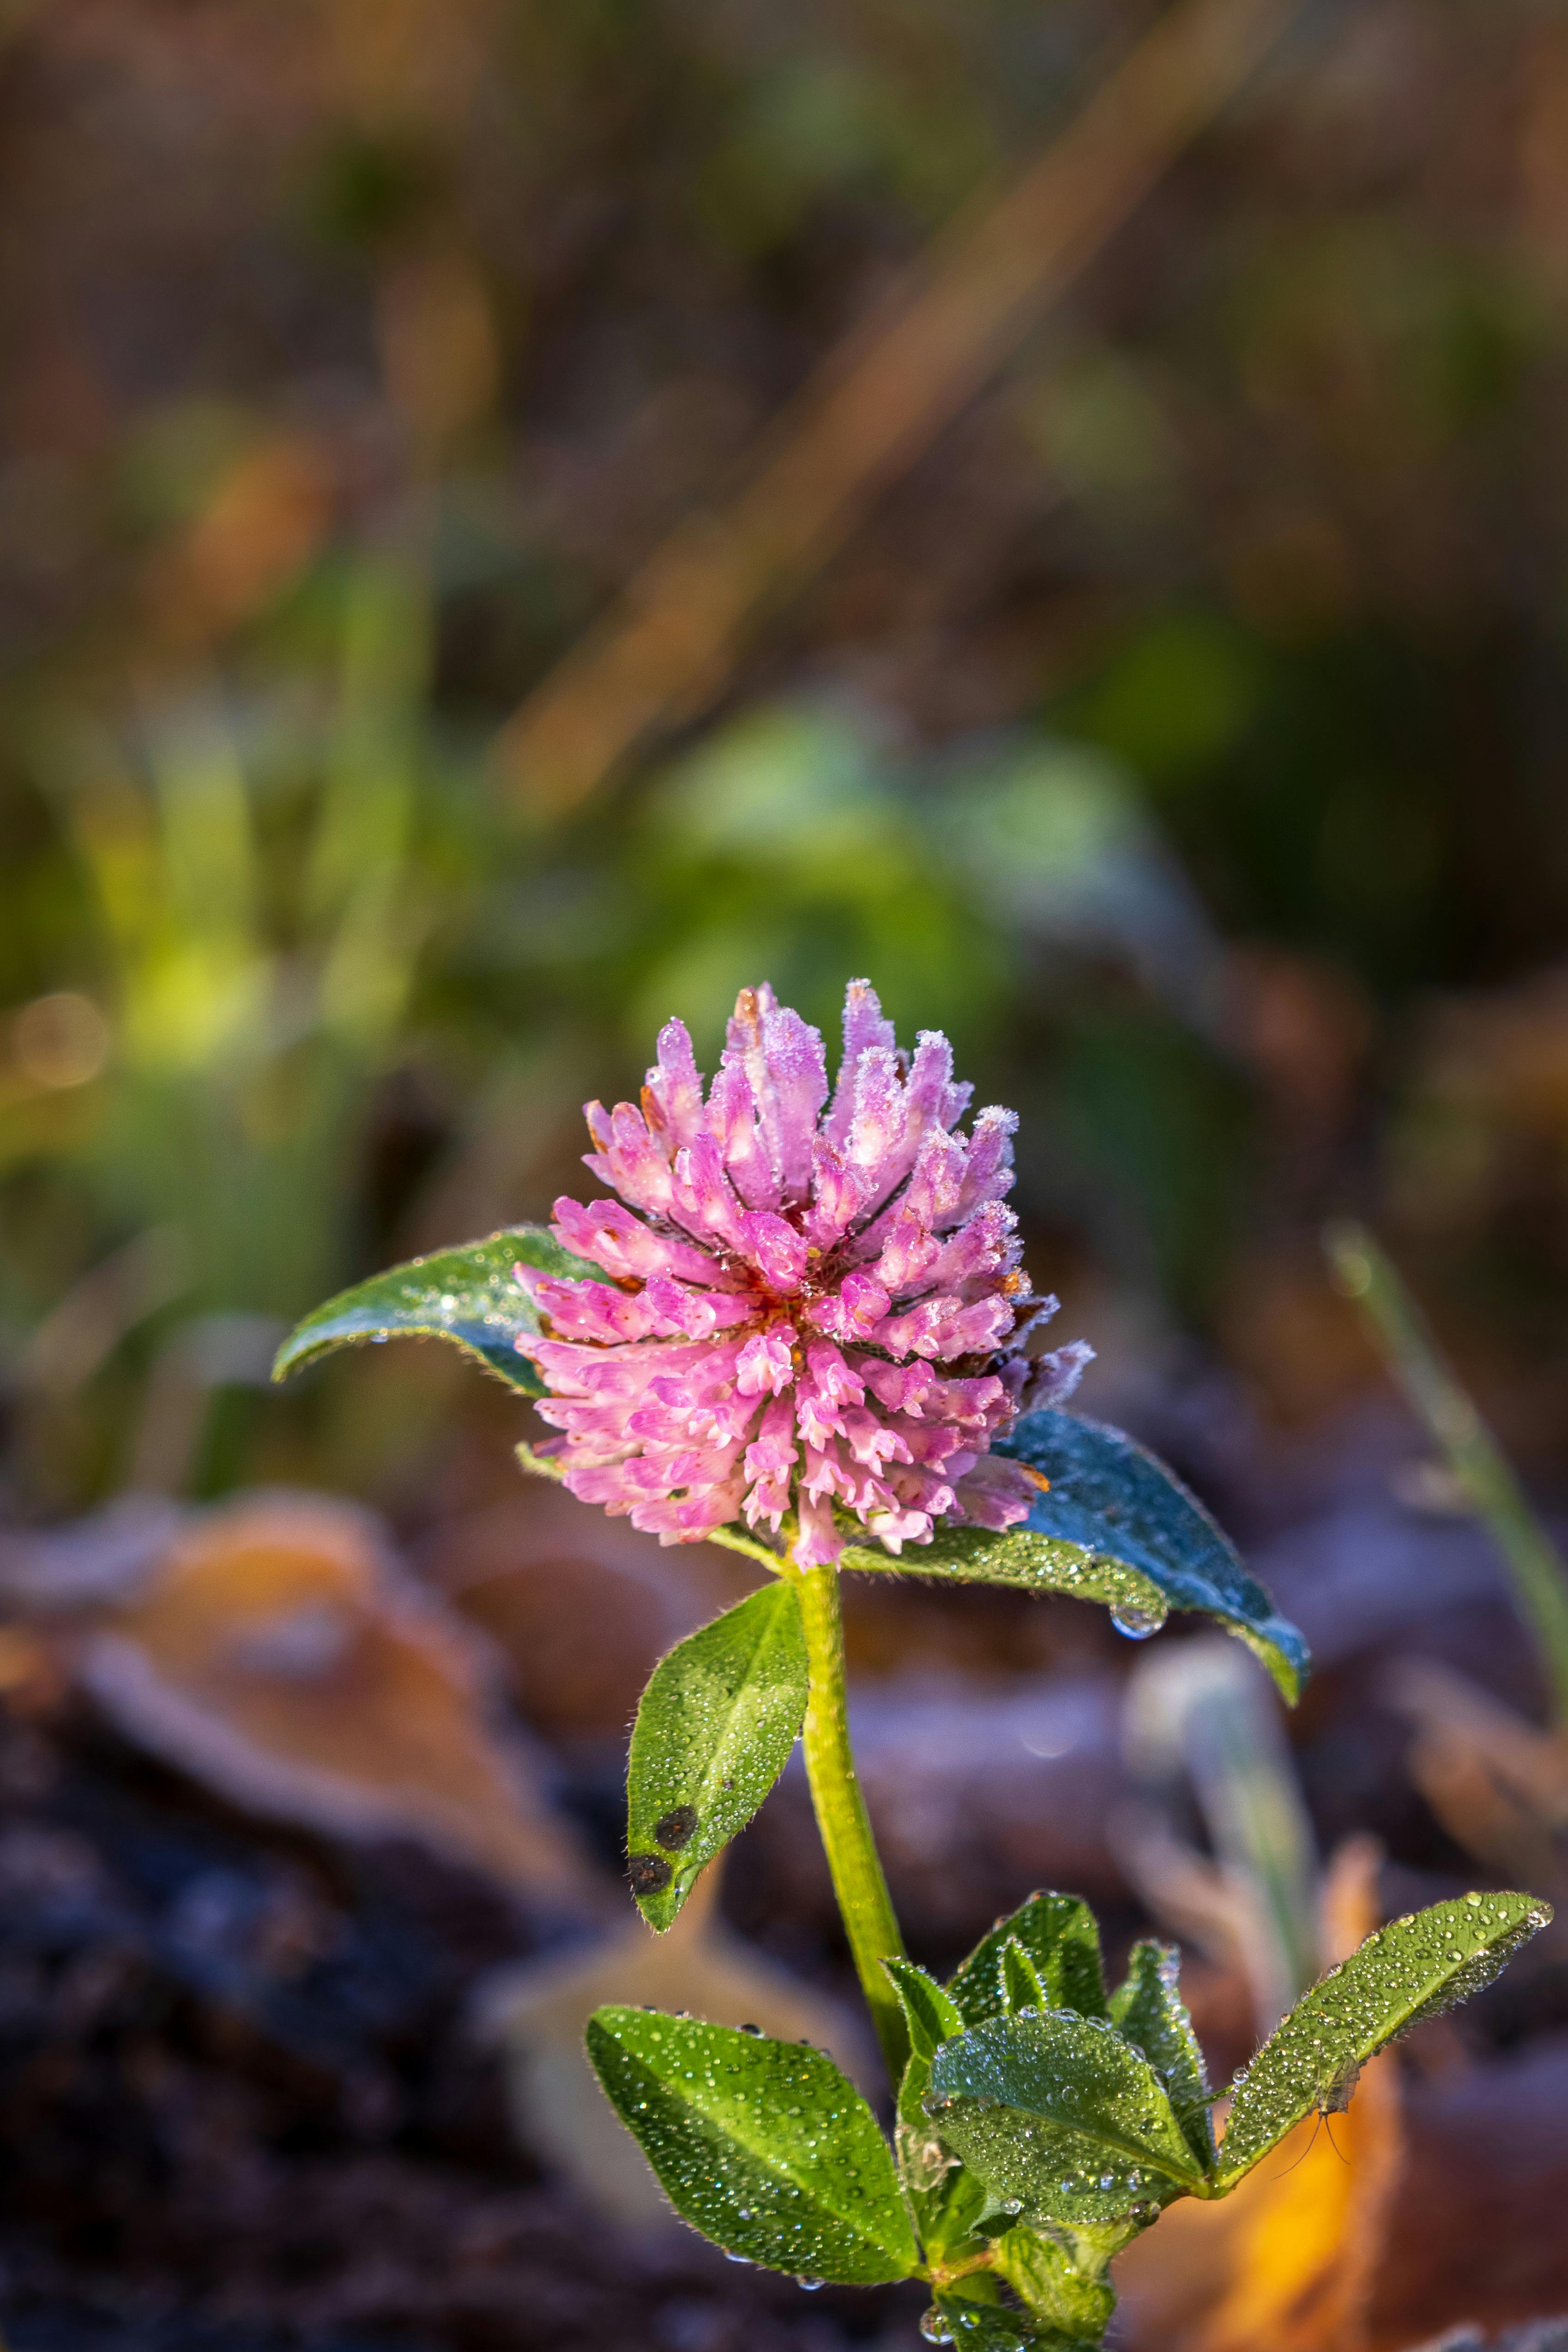
natural, flower, plant, petal, terrestrial plant, groundcover, shrub, annual plant, flowering plant, herbaceous plant, subshrub, wildflower, magenta, Forb, Pedicel, plant stem, landscape, water, garden, grass, macro photography